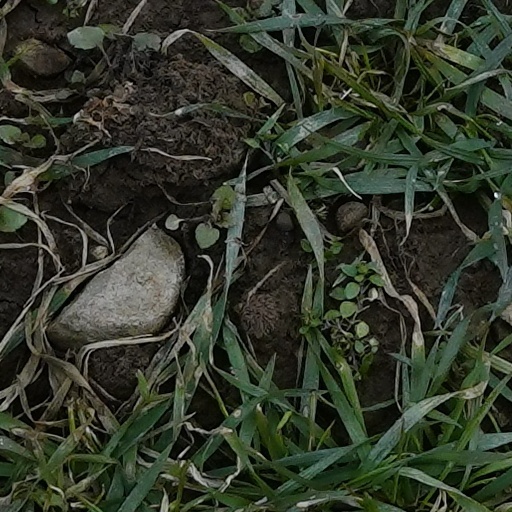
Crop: wheat